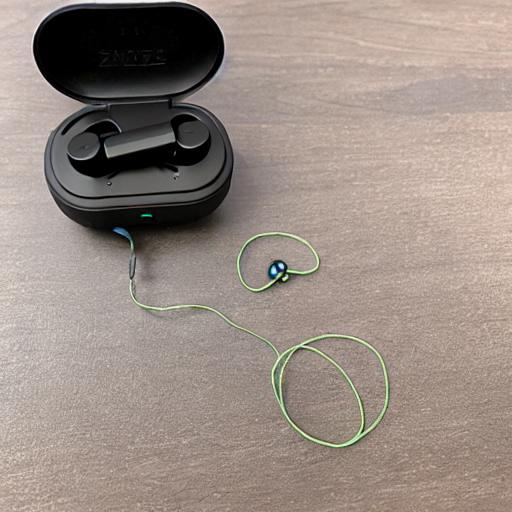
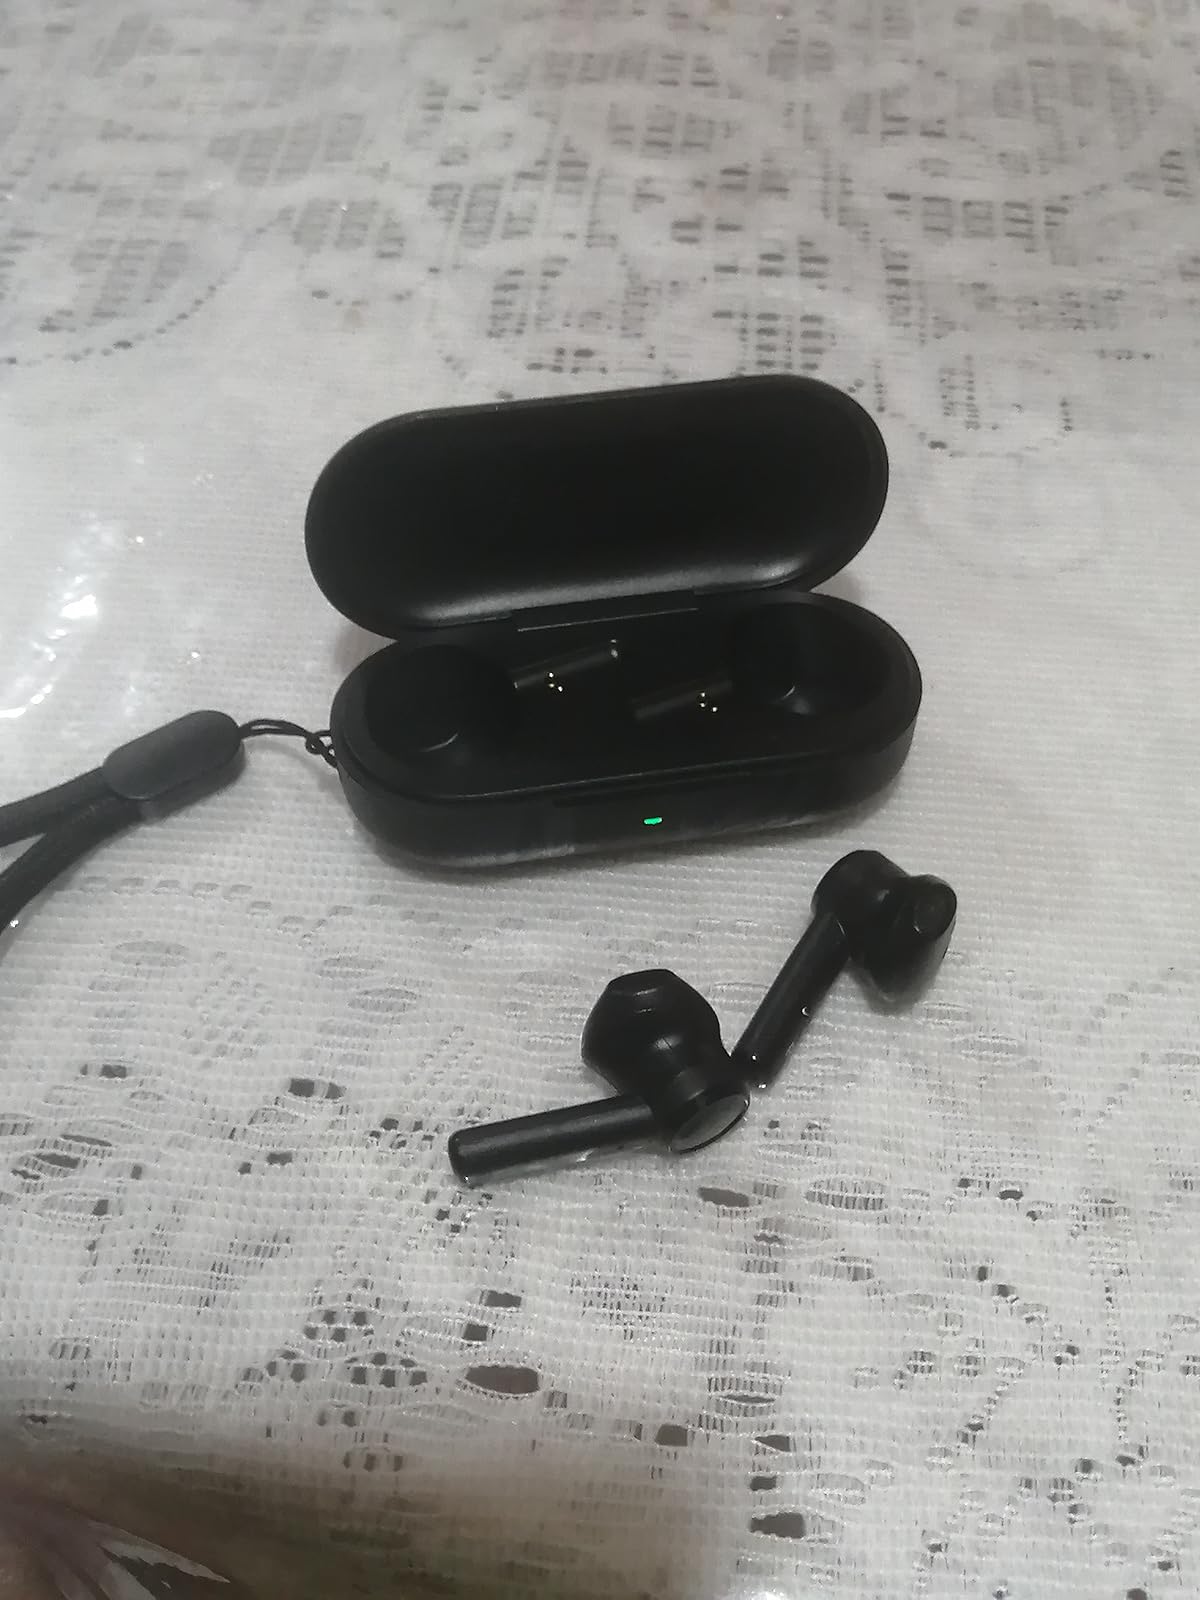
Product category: earbuds
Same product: no